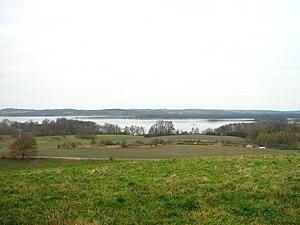
La Lieps est un lac de l'État du Mecklembourg-Poméranie-Occidentale en Allemagne septentrionale. Son nom provient de la racine slave lipa. Ses rives ouest, sud et est marquent la limite de l'arrondissement de Mecklembourg-Strelitz et sa rive nord l'arrondissement de Müritz.